Alexander A. Voronov

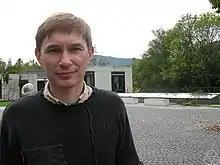
Alexander A. Voronov in 2010

Alexander A. Voronov (born November 25, 1962) is a Russian-American mathematician specializing in mathematical physics, algebraic topology, and algebraic geometry. He is currently a Professor of Mathematics at the University of Minnesota and a Visiting Senior Scientist at the Kavli Institute for the Physics and Mathematics of the Universe.